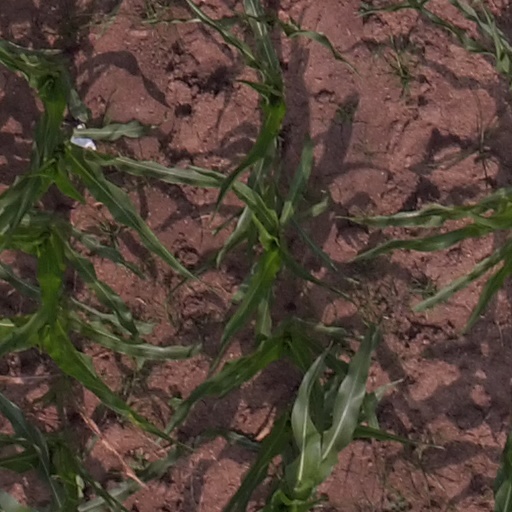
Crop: maize; corn